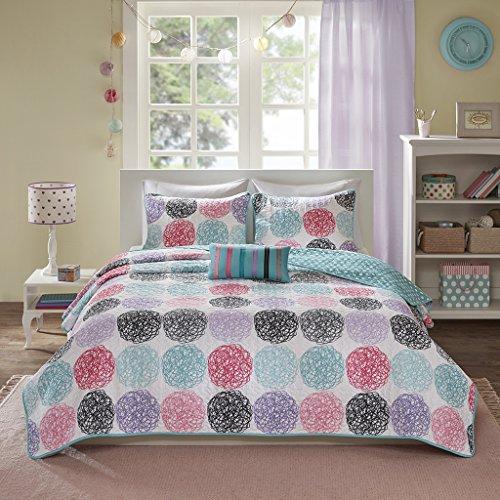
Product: Mi-Zone Carly Twin/Twin XL Girls Quilt Bedding Set - Teal, Purple, Doodled Circles Polka Dots – 3 Piece Teen Girl Bedding Quilt Coverlets – Ultra Soft Microfiber Bed Quilts Quilted Coverlet
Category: Home & Kitchen | Bedding | Kids' Bedding | Bedding Sets & Collections | Bedspread & Coverlet Sets
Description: Great Condition.
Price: $47.26
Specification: ProductDimensions:68x90x1.5inches|ItemWeight:5.96pounds|ShippingWeight:6pounds(Viewshippingratesandpolicies)|Manufacturer:MiZone|ASIN:B00MQO212I|Itemmodelnumber:MZ80-237